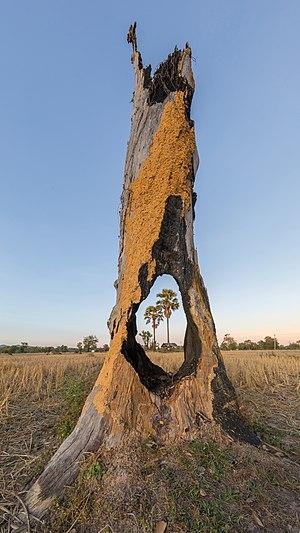
Deux Arecaceae (palmiers) dans les champs vus à travers un trou dans la souche d'un arbre abîmé par le feu à Don Tao (Si Phan Don, Laos), au lever du soleil. Impression d'un cadre ou fenêtre naturelle organique mettant en valeur le sujet principal du paysage. Genre d'effet Droste. Poétiquement cette image montre deux arbres sains comme une renaissance à travers la carcasse d'un troisième au premier plan.
Si Phan Don est un archipel fluvial de la province de Champasak, au sud du Laos.